Lou Scheper-Berkenkamp

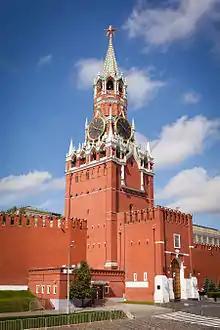
Redeemer Tower of the Moscow Kremlin

From July 1929 to August 1930 the Schepers followed a call to Moscow. Hinnerk Scheper, a specialist in colour design, was to set up a "Consultation Centre for Colour in Architecture and Cityscapes" (Russian Maljarstroj) for the entire Soviet Union. Together they worked on the colour plans. During this time Lou Scheper-Berkenkamp wrote articles for the German-language weekly Moskauer Rundschau (Moscow Review) In her contributions she captured the everyday life of people in the big city with an artistic hand and in a socially critical manner. In the service of her husband, she did not publish her own works in Moscow and supported Hinnerk in organizational problems. Inspired by the figures of the Triadic Ballet, she created collages of the basic forms circle, triangle and square. With her abstract work she critically opposed the standardization of architecture and the Soviet citizens. She painted Moscow's street life with ink and opaque colours. This resulted in ironic text and skillful picture designs.